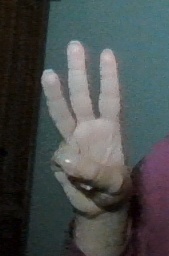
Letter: thaa